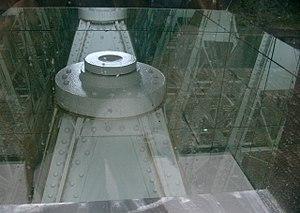
base de l'ancien pylône de l'émetteur
L’émetteur du Mans-Mayet est une installation pour la transmission de la télévision et la transmission de la radio FM près du Mans en France à 47°45'53"N, 0°19'24"E. Il utilise un mât à haubans haut de 342 mètres. Ce mât, qui a été construit en 1993, est l’une des constructions les plus hautes de la France, plus haute que la Tour Eiffel.